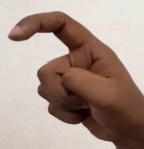
ASL sign: X